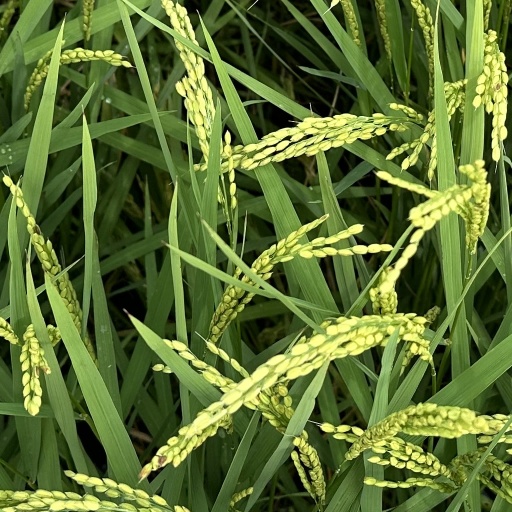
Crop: rice